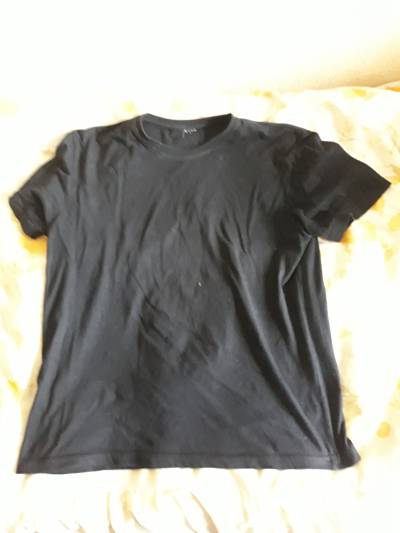
Waste category: clothes